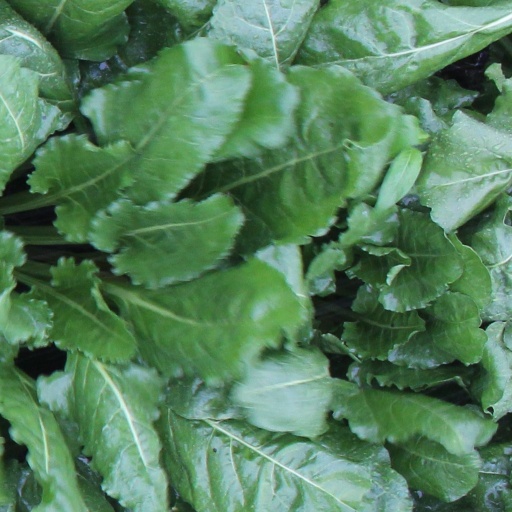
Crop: sugar beet